Juan de Zúñiga, 1st Duke of Peñaranda

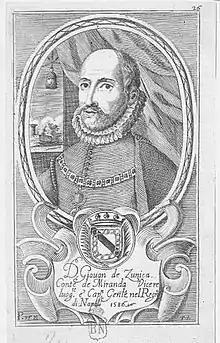
Drawing of the 1st Duke of Peñaranda de Duero

Juan de Zúñiga y Avellaneda, 1st Duke of Peñaranda de Duero (1551 – 4 September 1608) was a Spanish nobleman during the reigns of Philip II and Philip III.